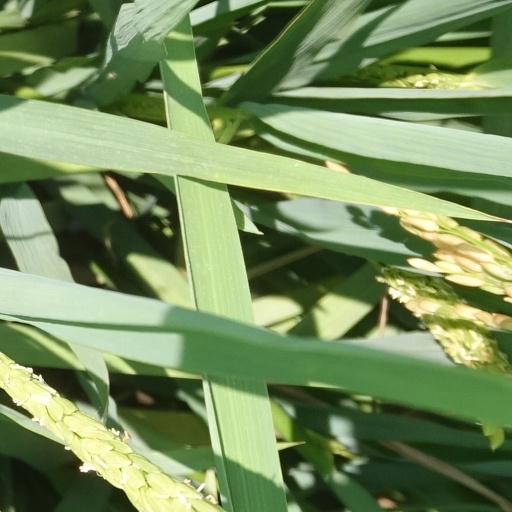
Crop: rice